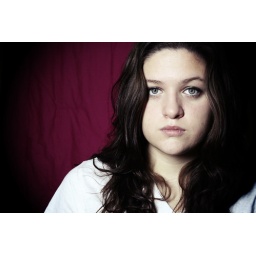
the background is my pink comforter thrown over my door. and the light source is my sisters fish tank light yet again, lol.